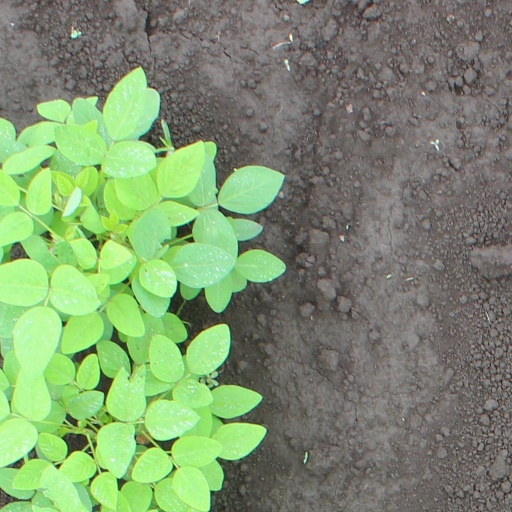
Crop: soybean